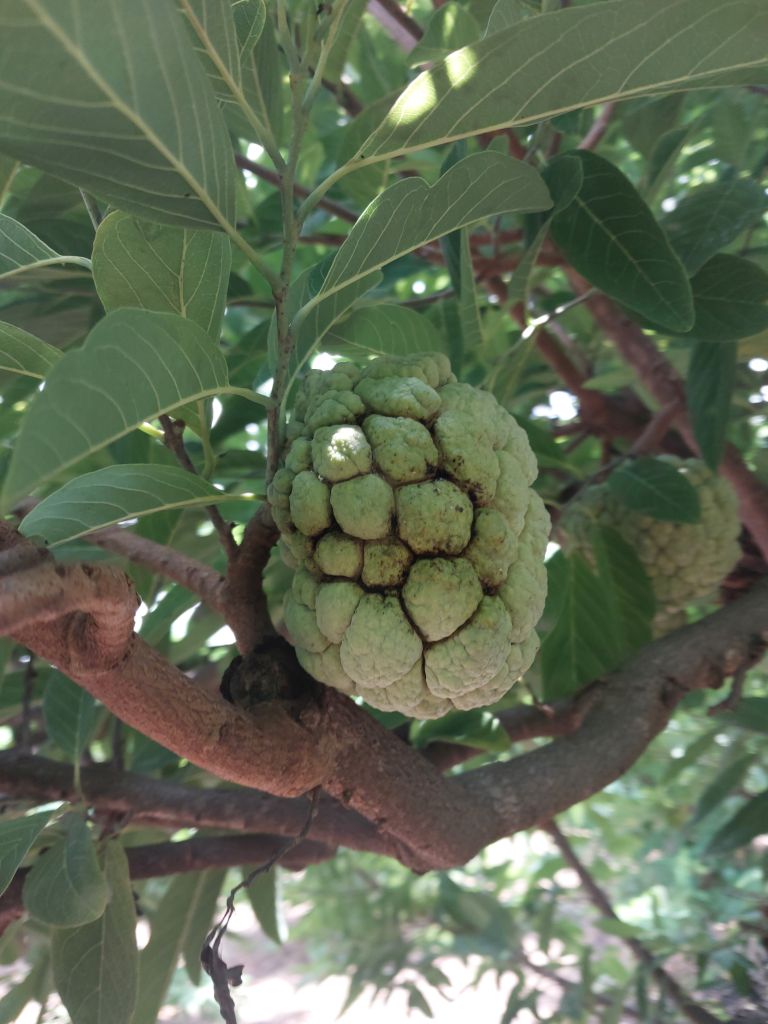
Disease label: Athracnose